Orme Square

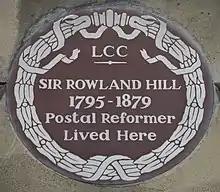
Rowland Hill plaque

There has been some confusion about early residents, partly because street names changed frequently and house numbers were absent or informal until 1855. Wrong attributions include the forger Henry Fauntleroy (1794-1824) who had died before Orme Square was first occupied, and Charles Hall, Vice-Chancellor of England who lived in a grand house close by at 8 Bayswater Hill but not at 8 Orme Square. Leopold Canning, 4th Baron Garvagh (1878–1956) was also wrongly said to have been a resident although his wife, Lady Garvagh, lived there for a decade after his death in 1915.